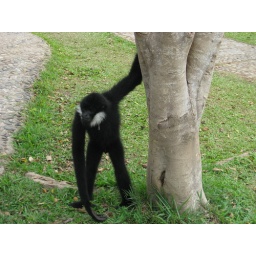
black monkey in xisuanbanna